Cavarus Point

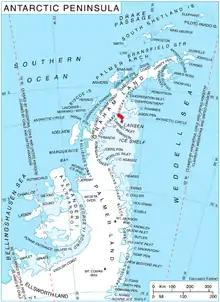
Location of Churchill Peninsula in Graham Land, Antarctic Peninsula

Cavarus Point (‘Nos Kavar’ \'nos ka-'var\) is the mostly ice-covered point on the south side of the entrance to Zimen Inlet and the north side of the entrance to Brentopara Inlet on Oscar II Coast in Graham Land. It is situated on the east coast of Churchill Peninsula. The feature is named after King Cavarus, a Celtic ruler in Thrace (3rd century BC).